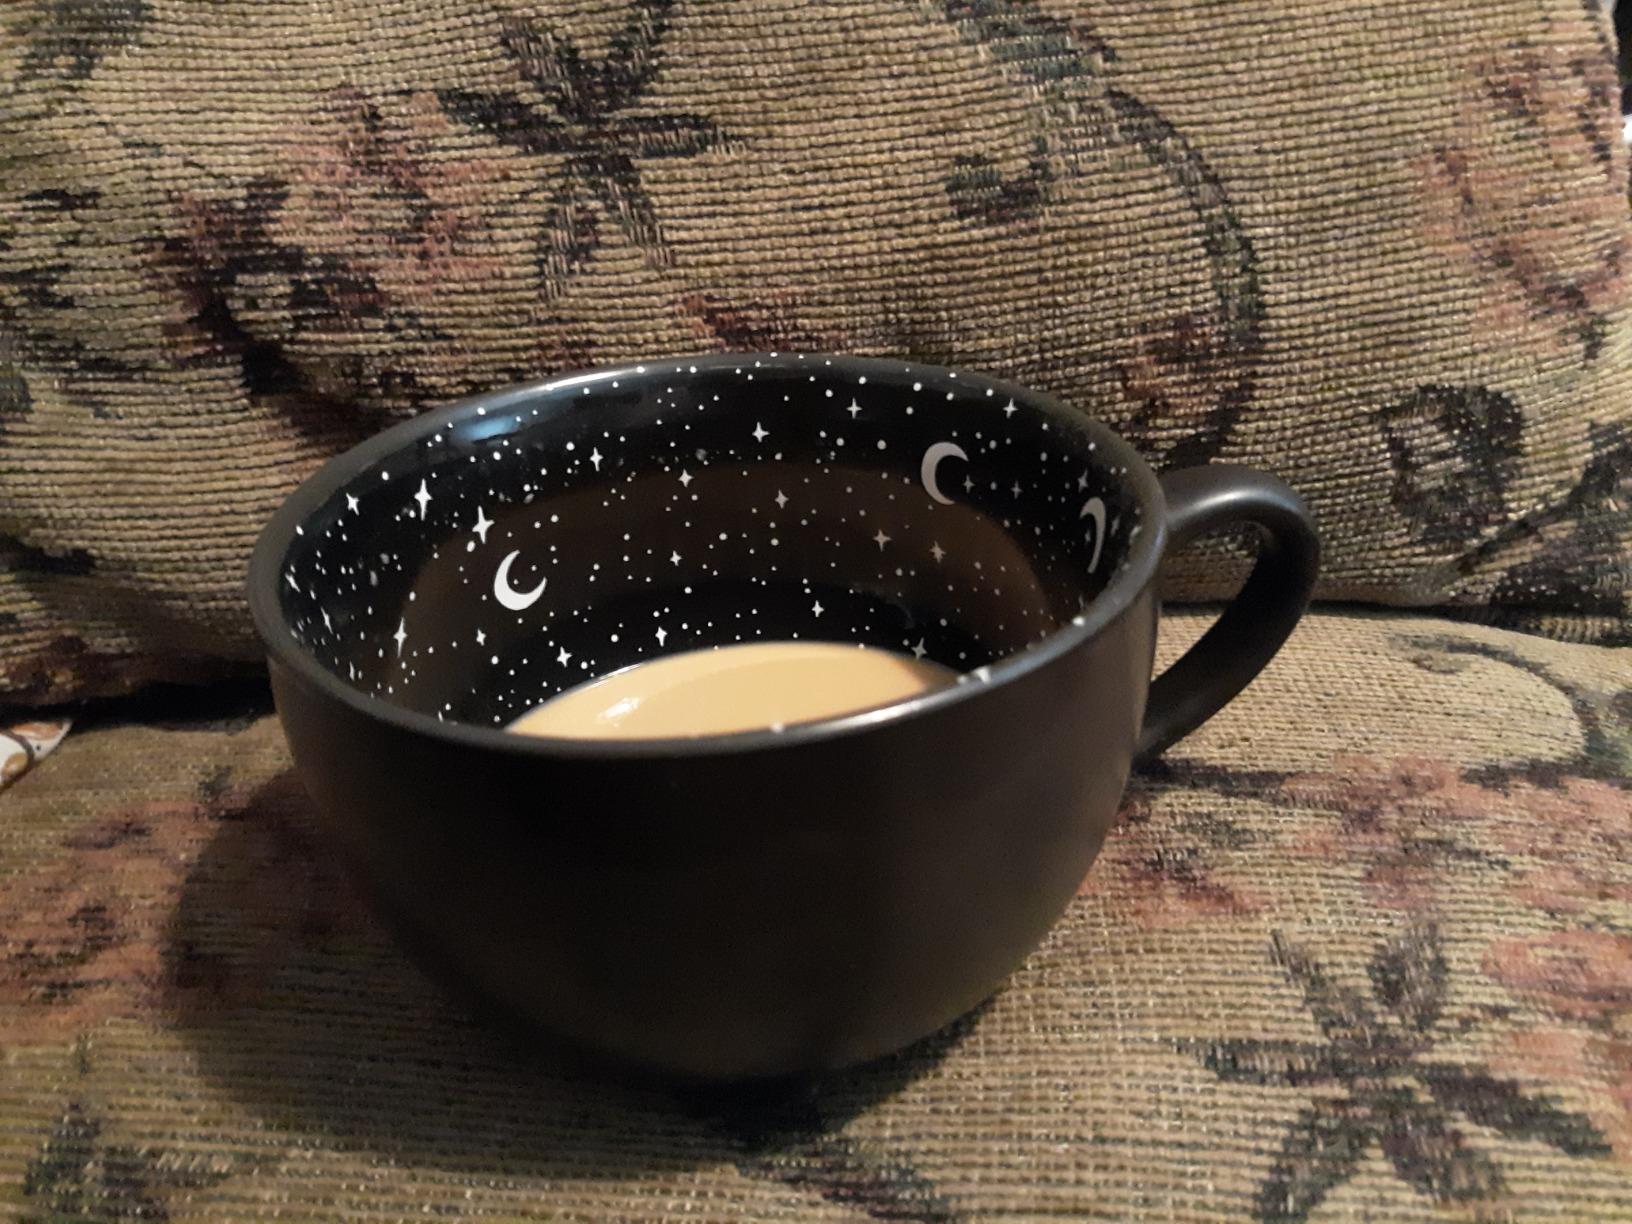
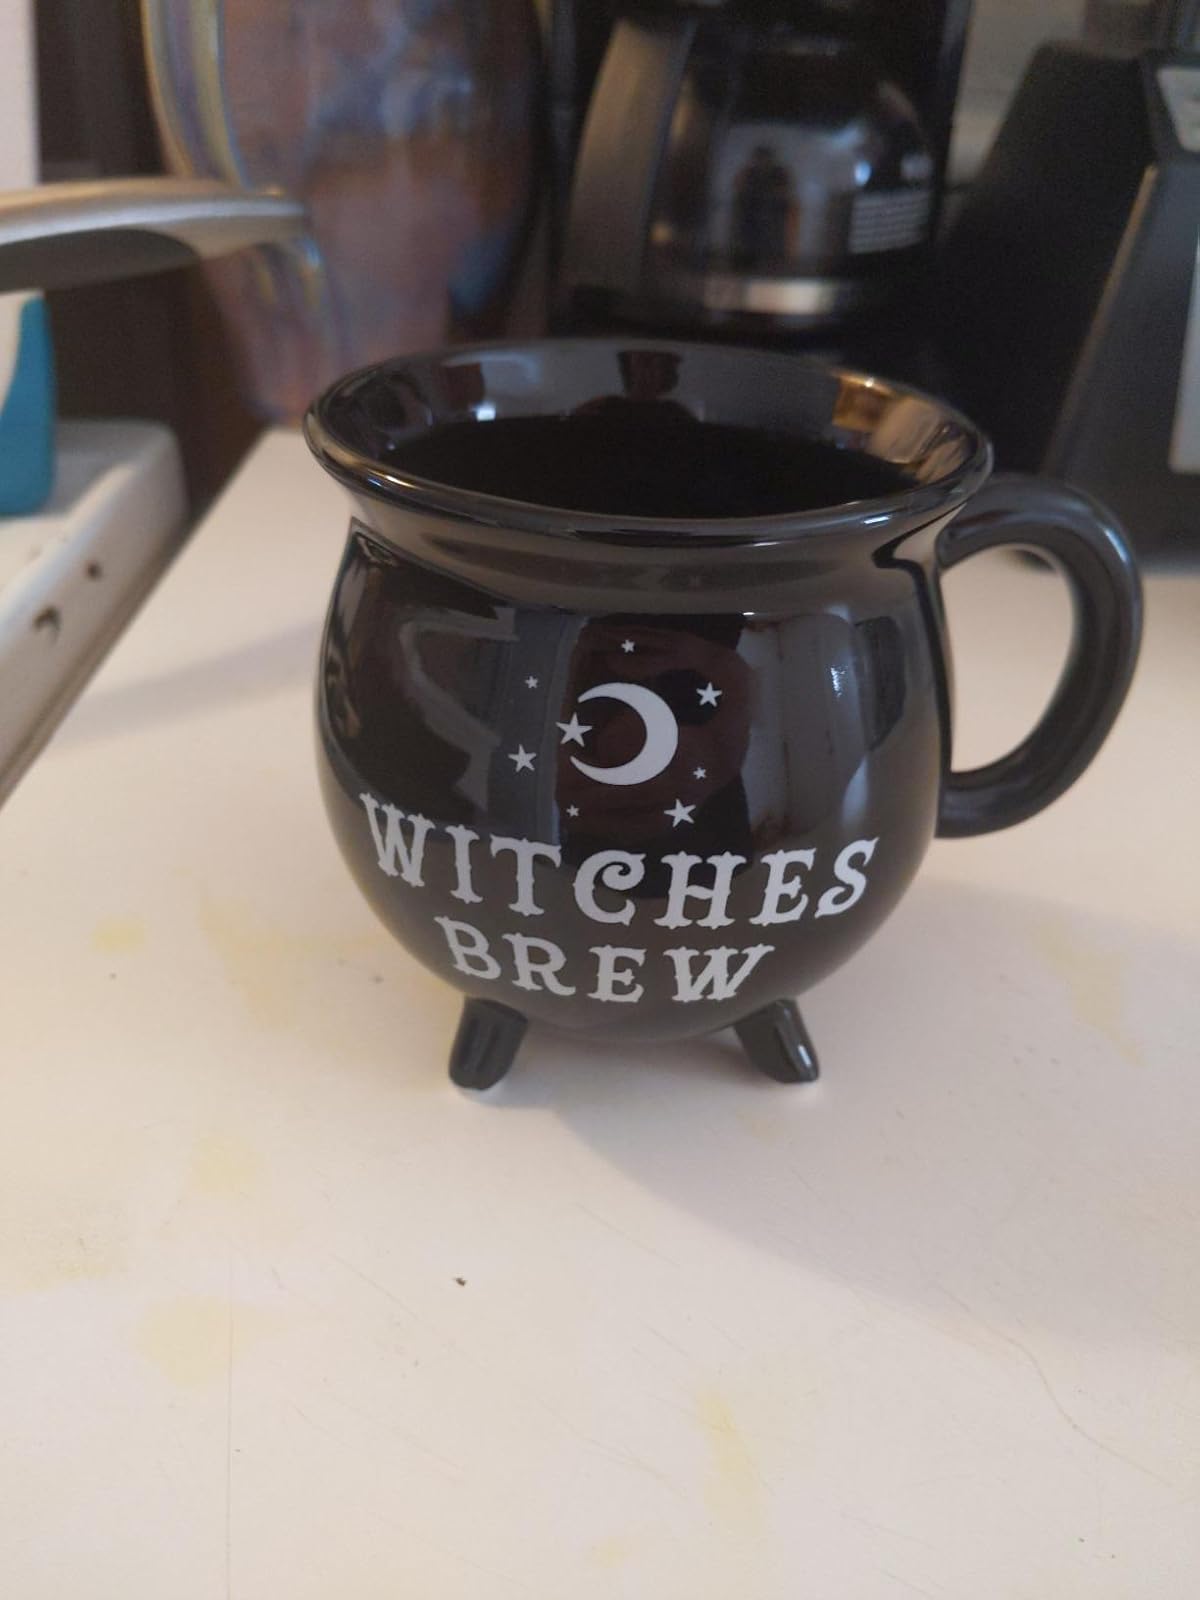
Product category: items_mug
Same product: no